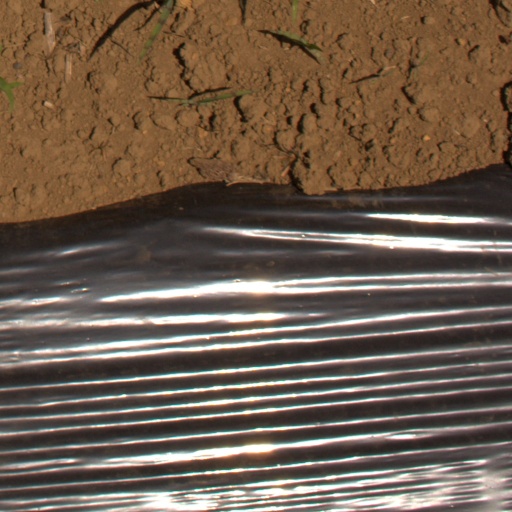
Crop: Jerusalem artichoke